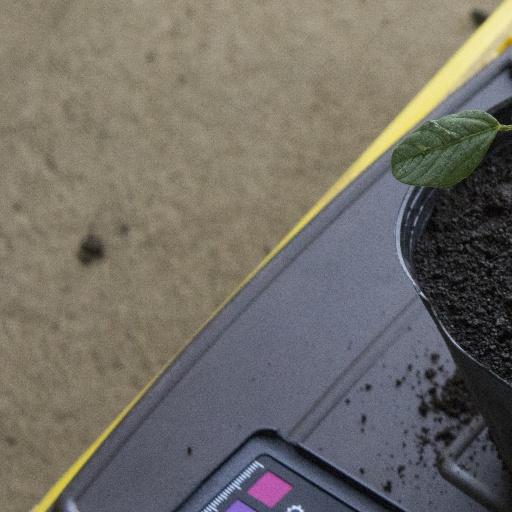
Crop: soybean